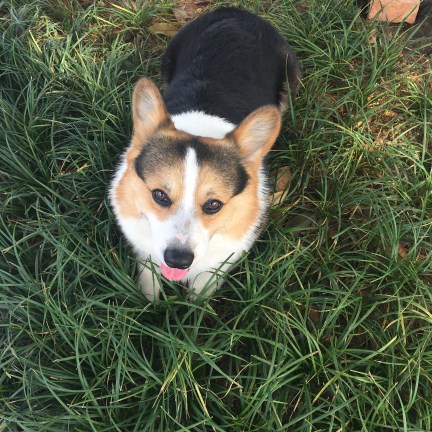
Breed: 2909-n000116-Cardigan